Nordstrøm (band)

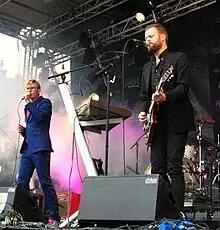
Nordstrøm in 2010

Nordstrøm is a Danish electronic-pop duo formed in 2004 in Copenhagen. The group consists of Troels Holdt and Lars Malm, who had been friends for more than 10 years before starting the group.